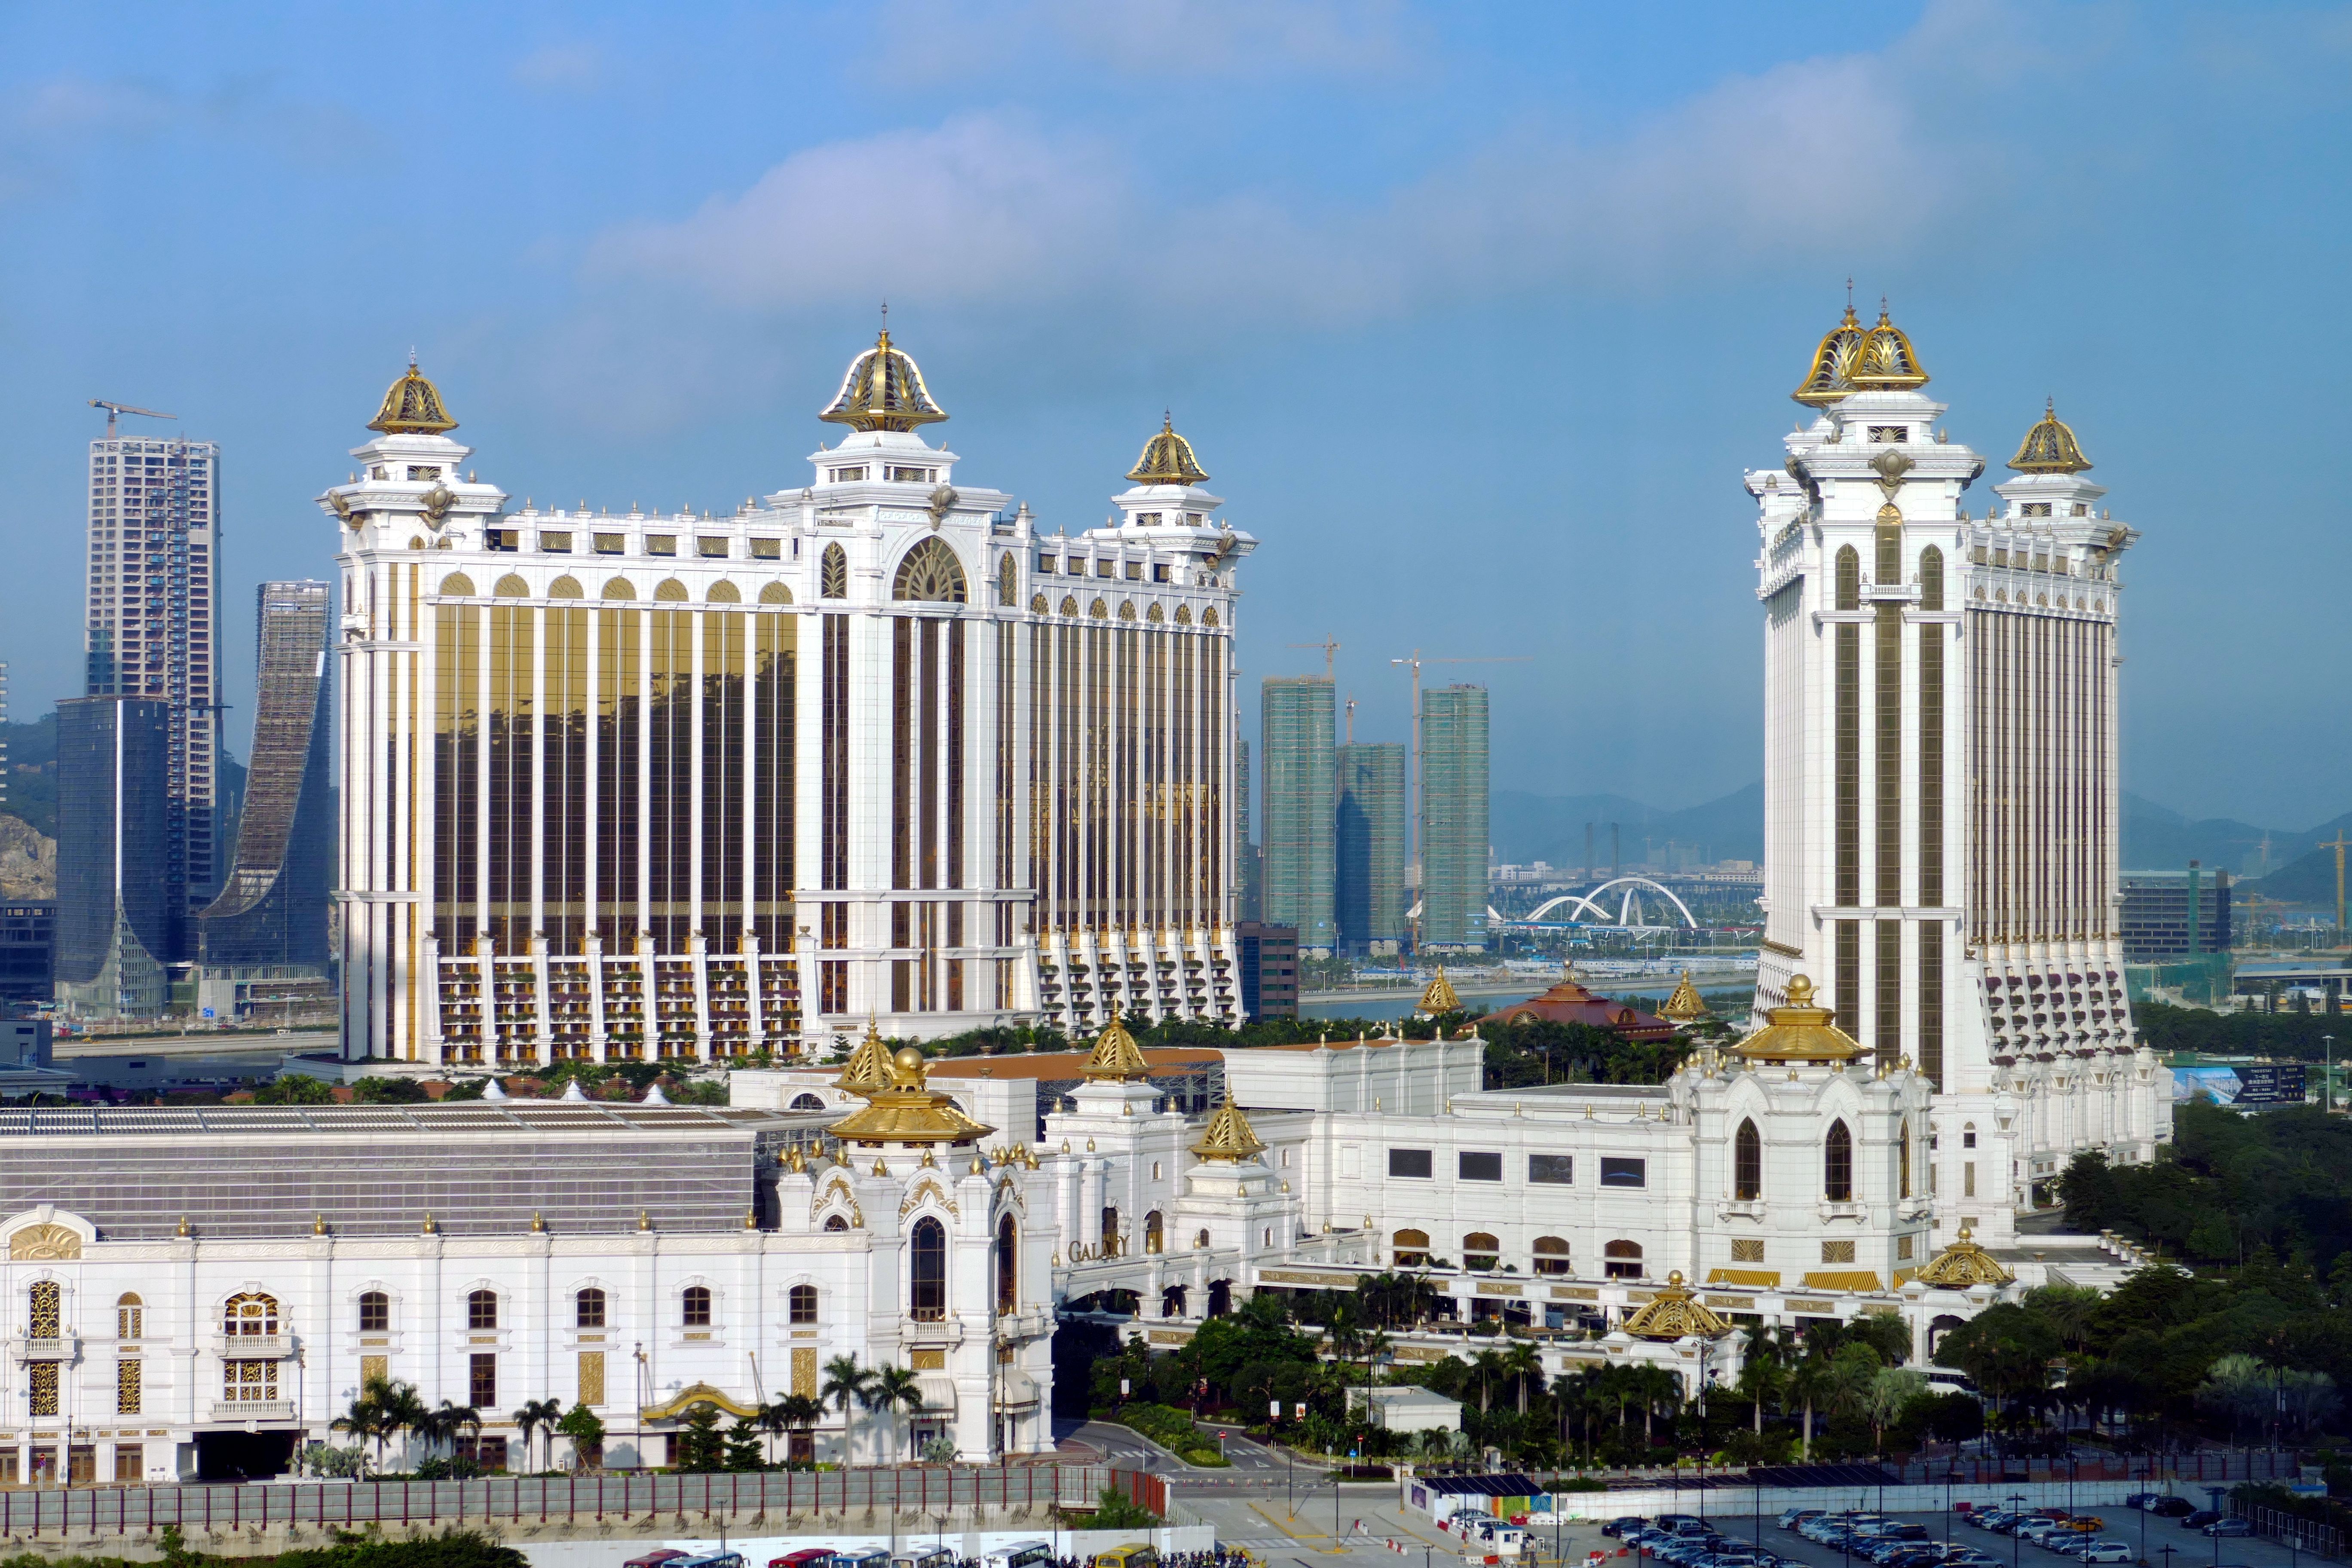
architecture, skyline, building, palace, city, skyscraper, cityscape, downtown, plaza, asia, landmark, cathedral, tourism, modern, tower block, macau, places of interest, hotel, casino, china, metropolis, tours, macao, human settlement, metropolitan area